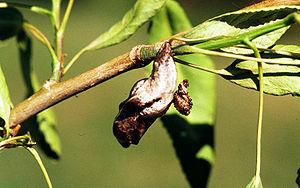
Le Vice-roi est une espèce nord-américaine de lépidoptères de la famille des Nymphalidae et de la sous-famille des Limenitidinae.